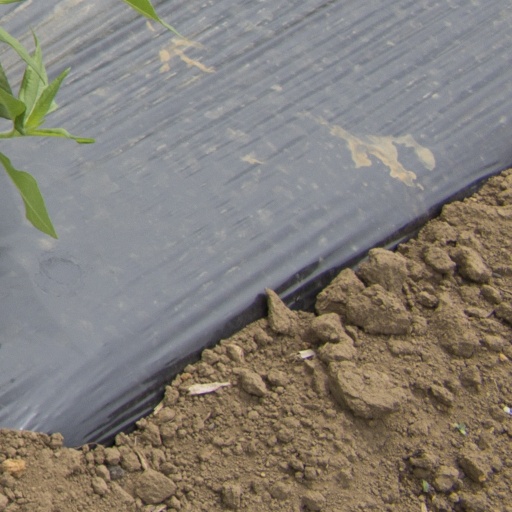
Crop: Jerusalem artichoke